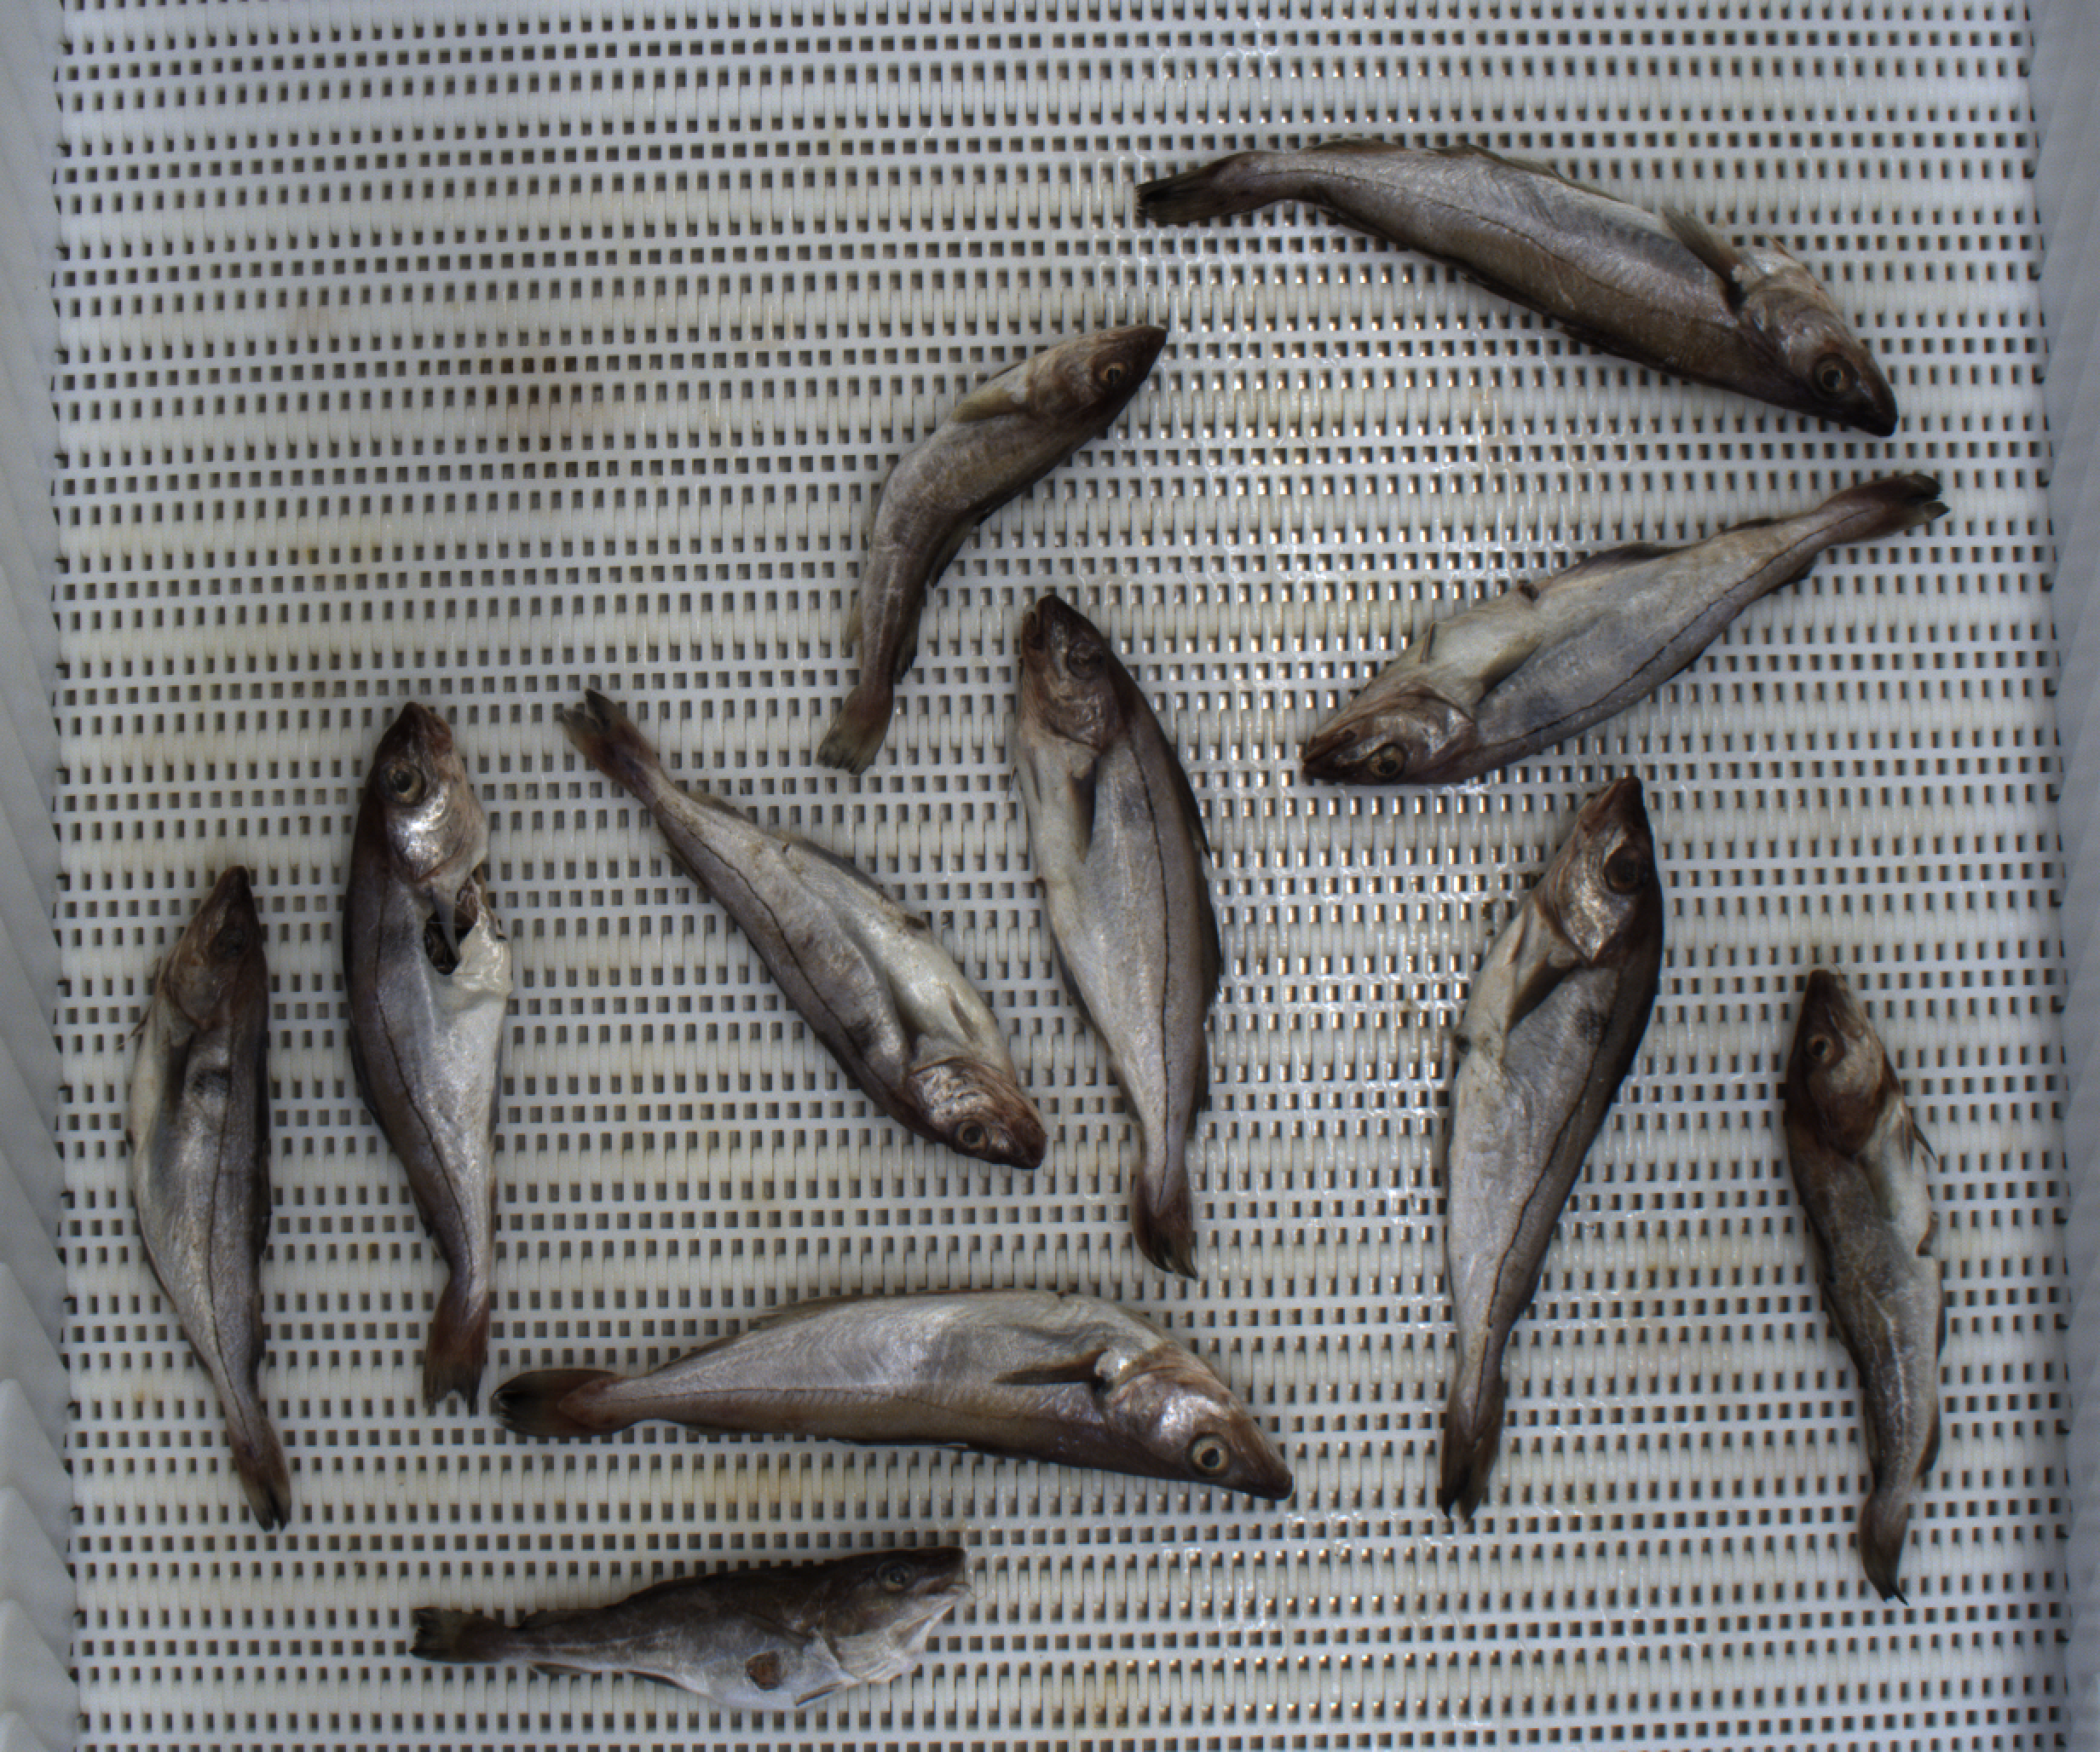
Total fish: 11
Cod: 3
Haddock: 6
Whiting: 2
Hake: 0
Horse mackerel: 0
Saithe: 0
Other: 0